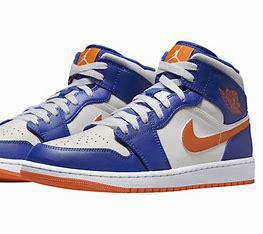
Brand: Jordan
Model: kg Air Jordan 1 Mid